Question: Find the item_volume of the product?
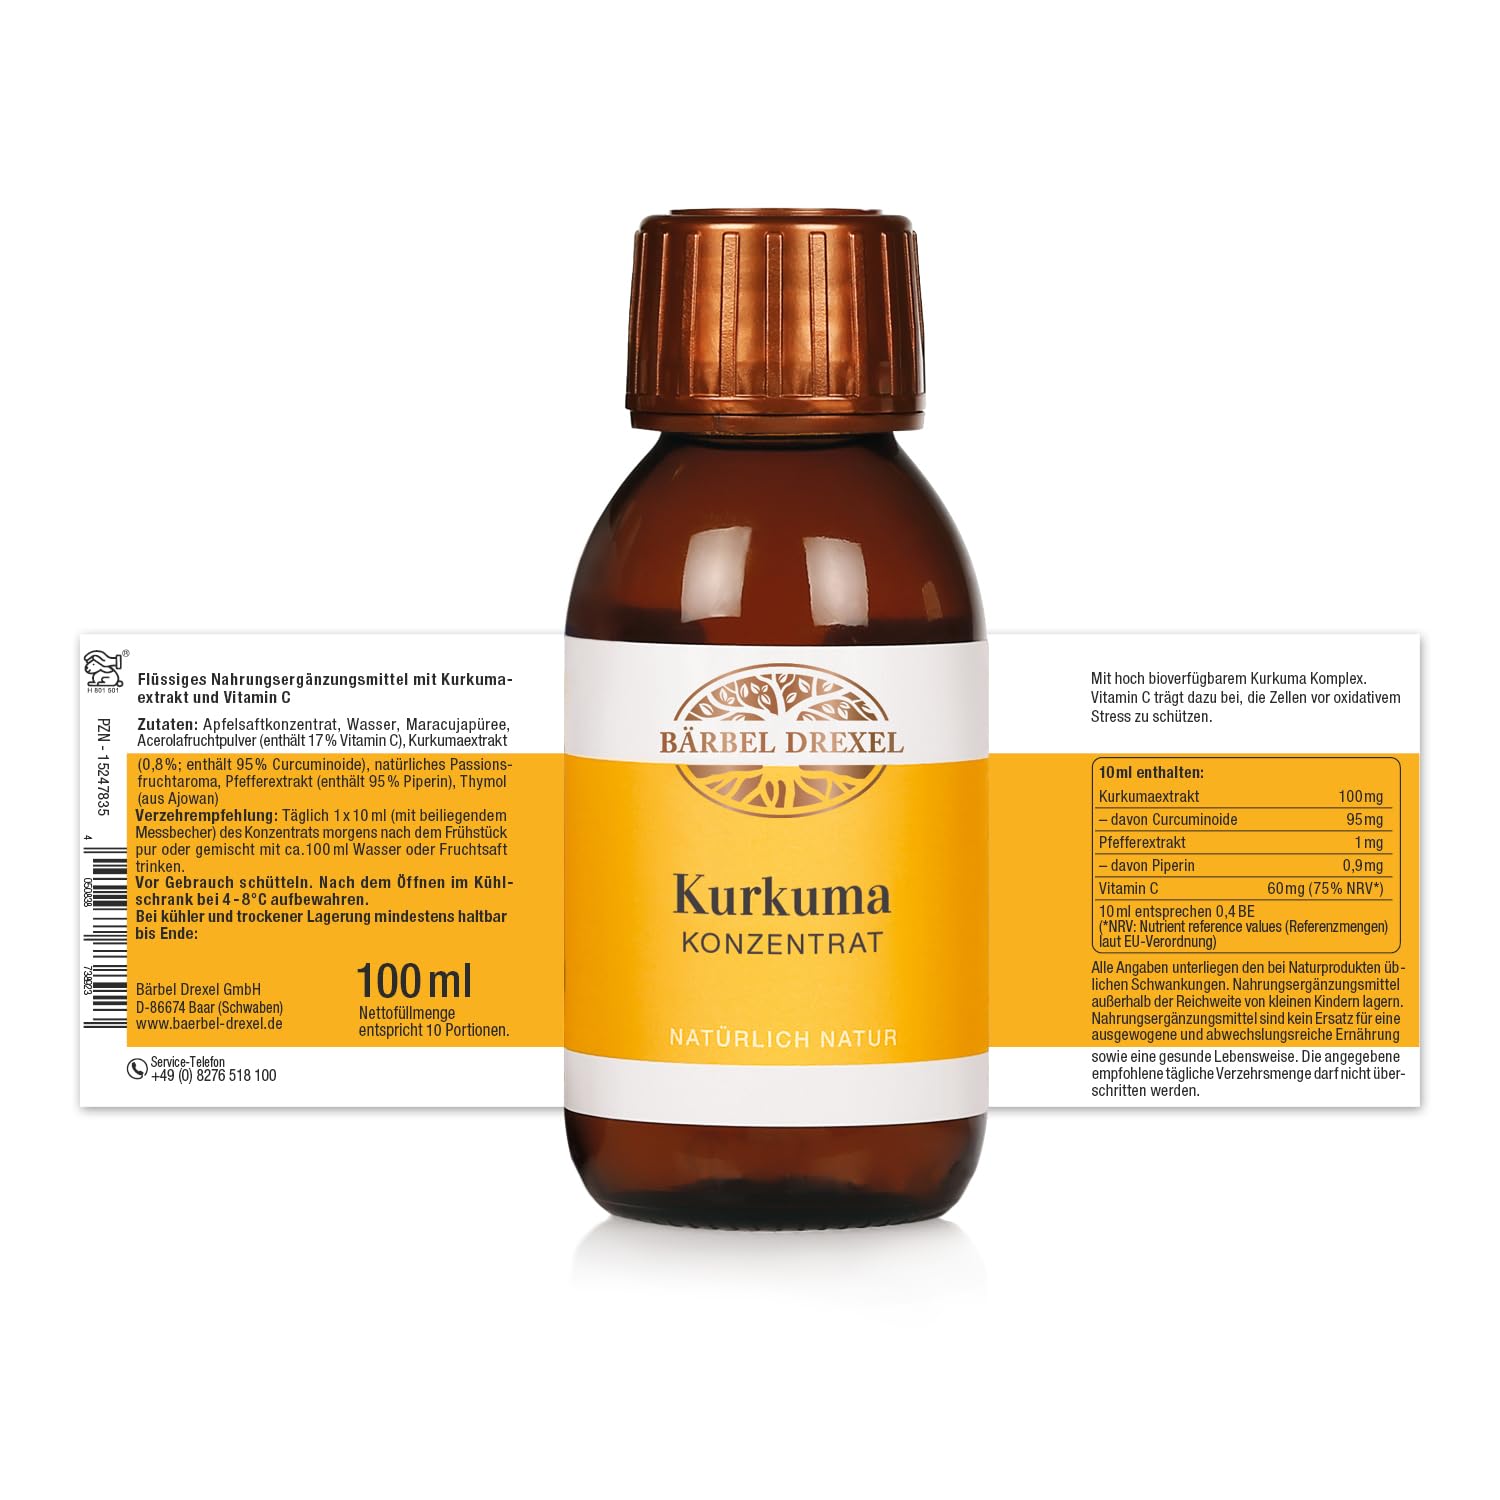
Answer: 100.0 millilitre